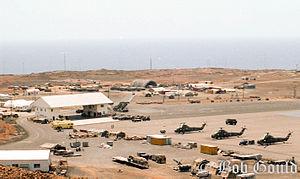
La RAF Ascension, également connue sous le nom de Wideawake Airfield ou Ascension Island Auxiliary Field, est un aérodrome militaire situé sur l’île Ascension, dans l’océan Atlantique. L'aérodrome est exploité conjointement par la Royal Air Force et l'United States Air Force.